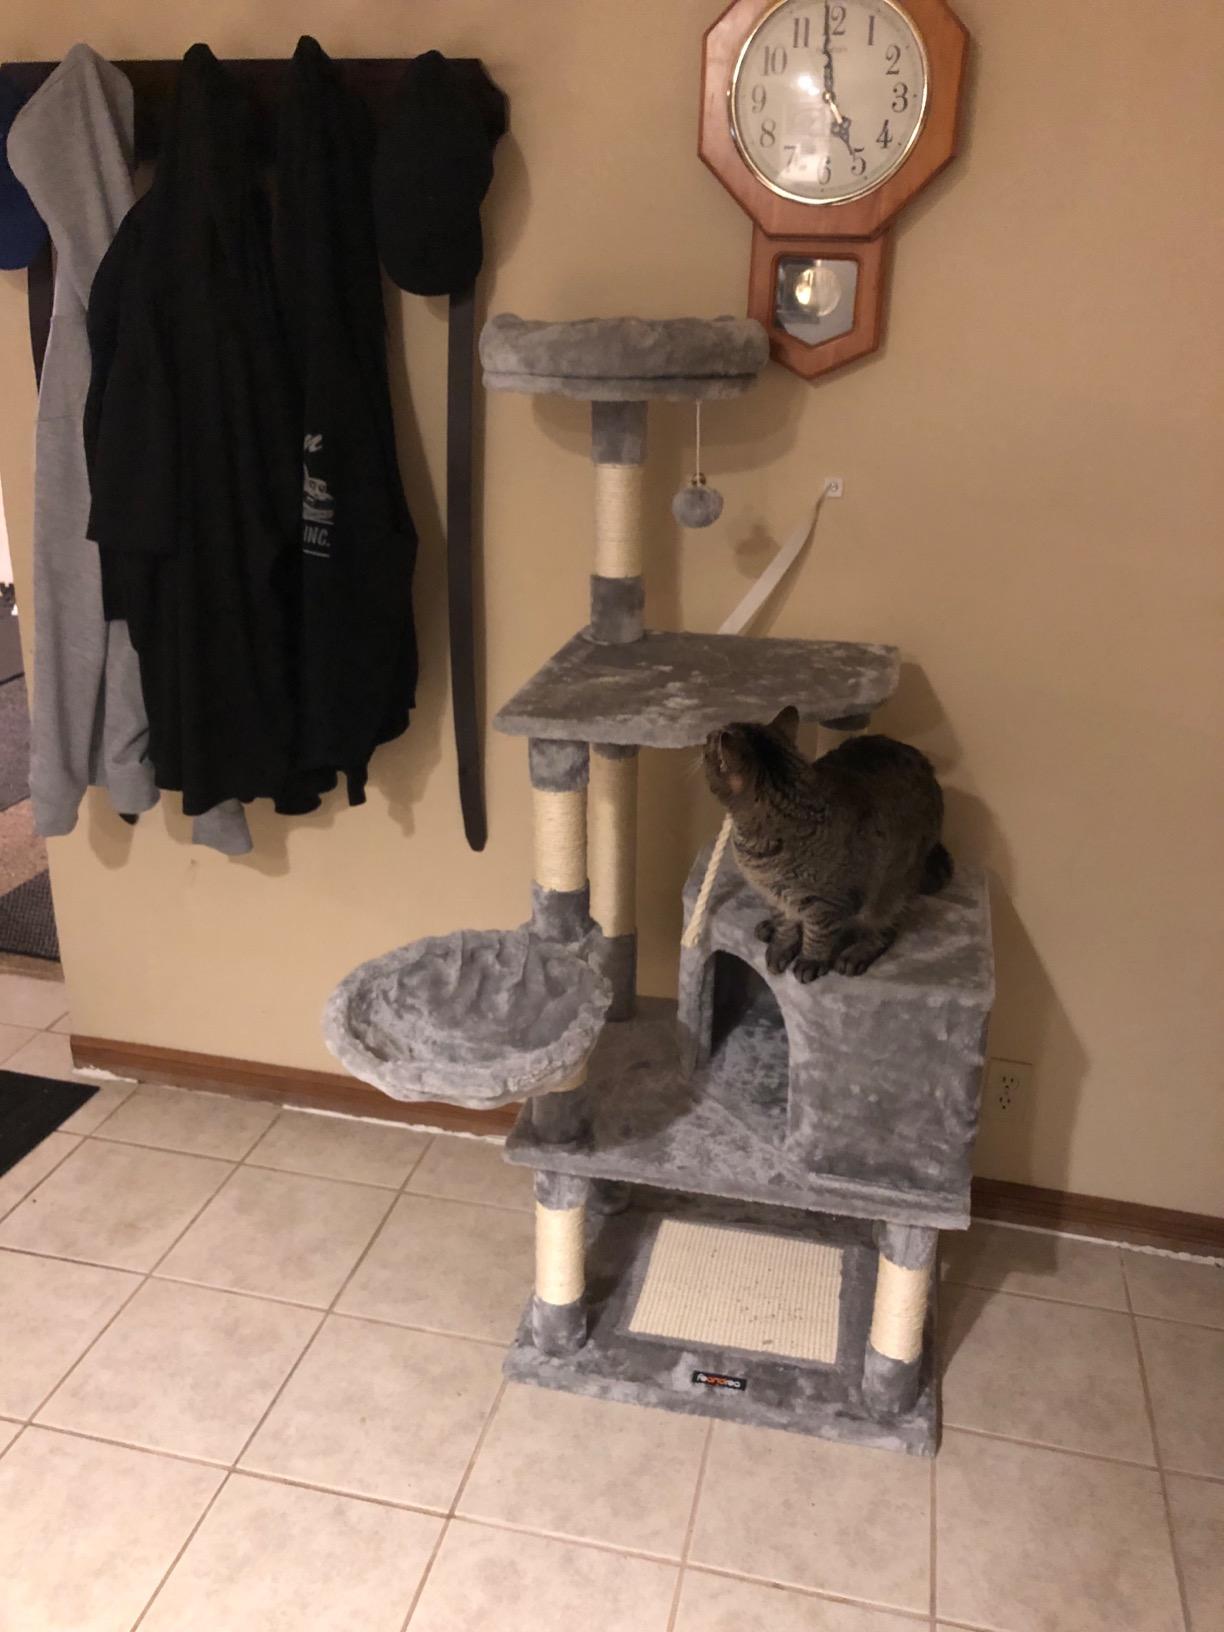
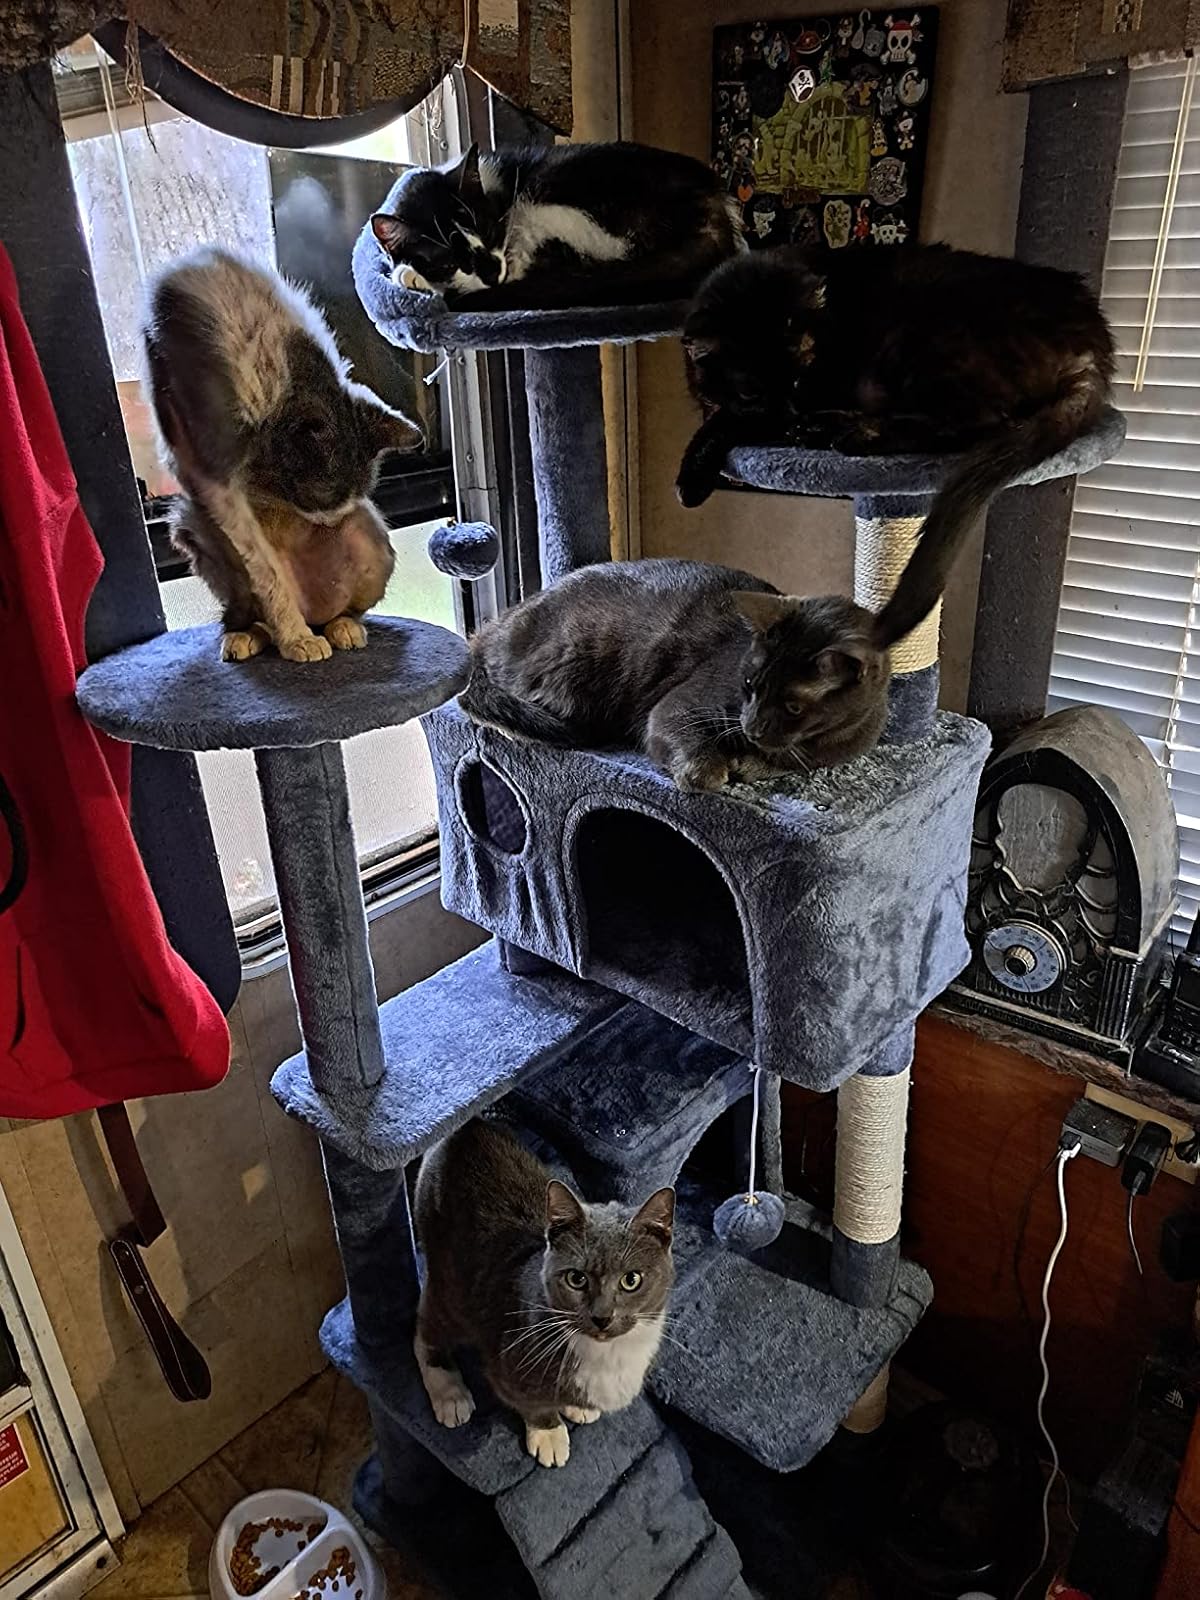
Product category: items_cat tree
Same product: no